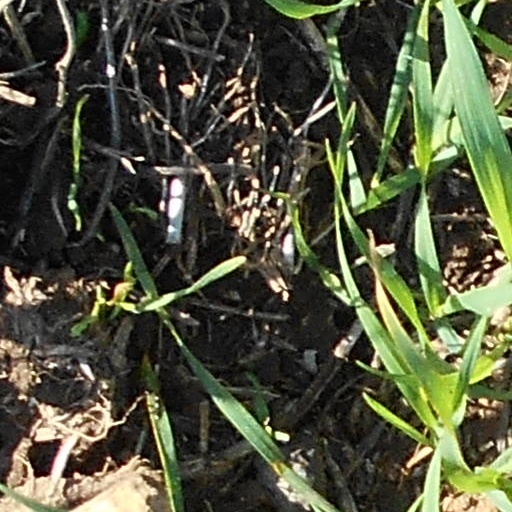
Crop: wheat